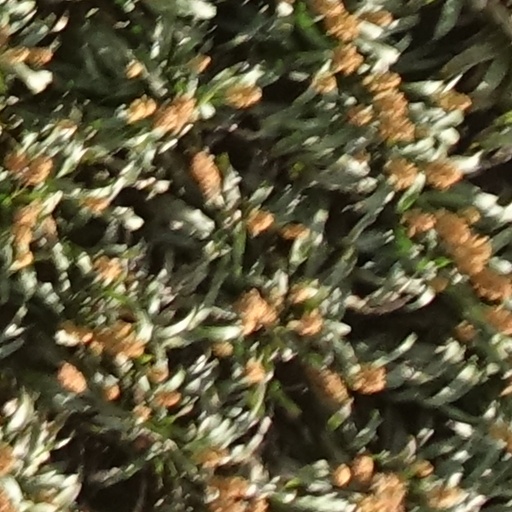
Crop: sorghum